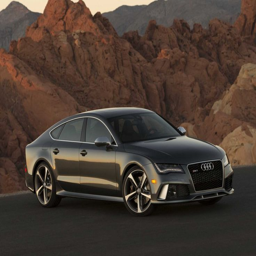
the rs is -- in word -- intense .